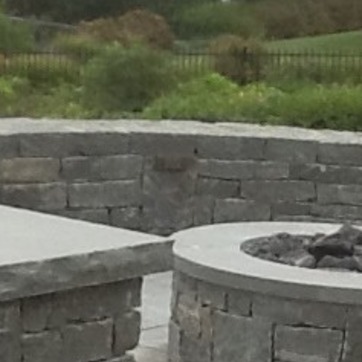
Material: stone